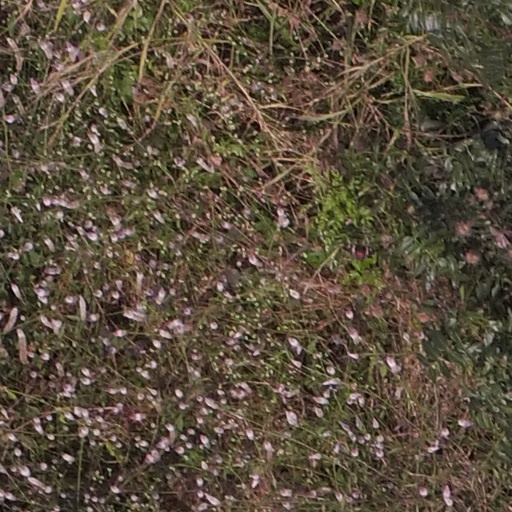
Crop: maize; corn